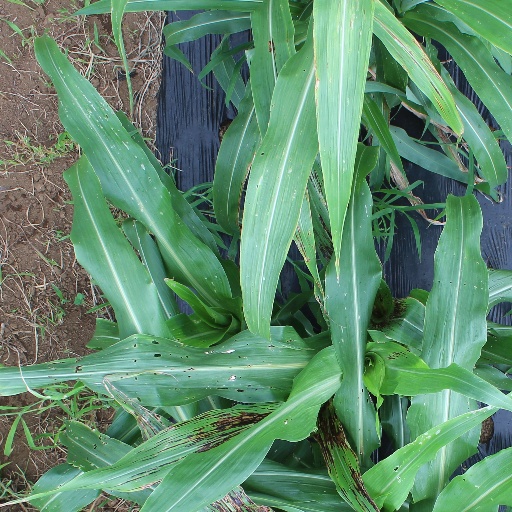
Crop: sorghum